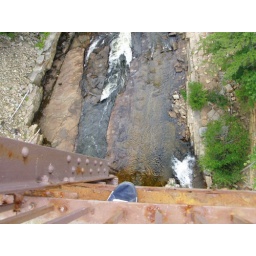
upstate NY. This bridge is featured in the book 'Rule of the Bone' by Russel Banks